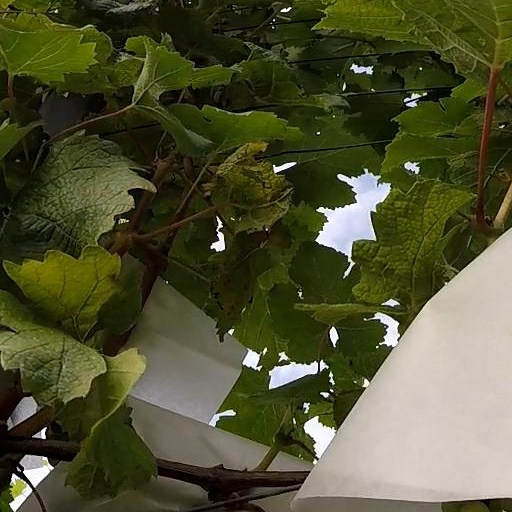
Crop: grape